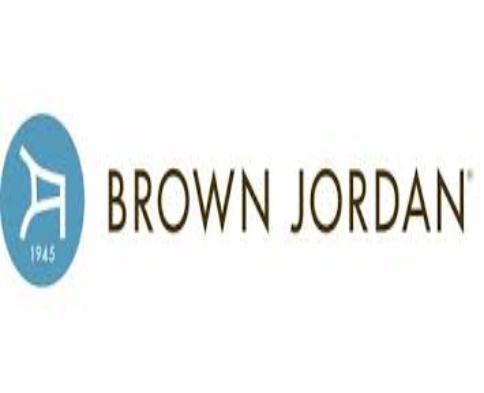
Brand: brown jordan
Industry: Necessities